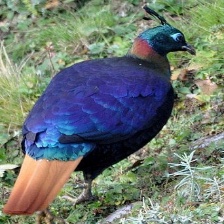
Species: HIMALAYAN MONAL
Scientific name: LOPHOPHORUS IMPEJANUS